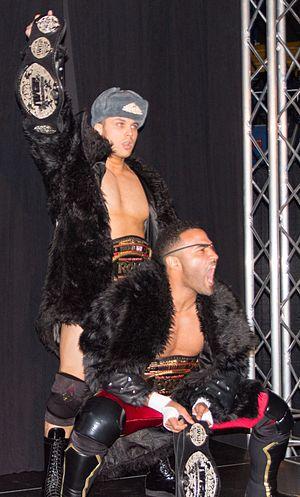
Chaos est un clan de catcheurs apparaissant principalement à la New Japan Pro Wrestling, une fédération de catch japonaise. Le groupe a été formé le 23 avril 2009, après que presque tous les membres de groupe Great Bash Heel se soient retournés contre leur leader Togi Makabe pour ensuite se réunir avec un nouveau leader, Shinsuke Nakamura. Peu de temps après, le nouveau groupe fut nommé Chaos. Shinsuke Nakamura en est le leader et son objectif commun est de ressusciter le style fort, qui selon lui a été abandonné après les départ de Antonio Inoki et Shinya Hashimoto. En tant que leader du Chaos, Shinsuke Nakamura a été l'un des meilleurs lutteurs de la NJPW, remportant le Championnat Poids lourd IWGP et le Championnat Intercontinental IWGP ainsi que le G1 Climax 2011 et la New Japan Cup 2014. Depuis sa création, Chaos a ajouté plusieurs nouveaux membres, notamment Kazuchika Okada qui a remporté le Championnat Poids lourd IWGP à quatre reprises, le G1 Climax en 2012 et 2014 et la New Japan Cup en 2014. Kazuchika Okada est devenu le leader de Chaos après le départ de Shinsuke Nakamura de la NJPW et a même succédé à Hiroshi Tanahashi comme "as" de la promotion, ou étoile supérieure.
Forever Hooligans est une équipe de catch composée de Alex Koslov et Rocky Romero. Le duo travaille pour la New Japan Pro Wrestling et la Ring of Honor.